AA Drink–leontien.nl

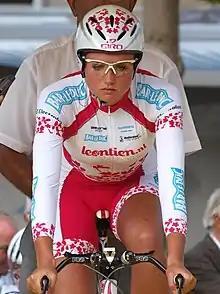
Chantal Blaak concentrating at the start of a time trial in 2009

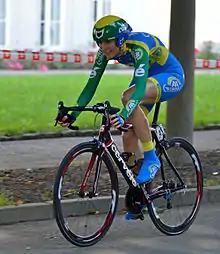
Marijn de Vries in 2012

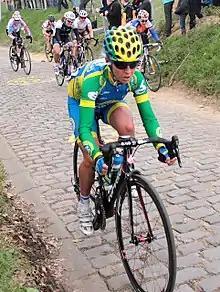
Emma Pooley in 2012

AA Drink–leontien.nl was a cycling team based in the Netherlands. The title sponsors were AA Drink ('after activity drink'), a Dutch sports drinks brand owned by United Soft Drinks, and leontien.nl, a women's health and fitness website associated with former champion cyclist Leontien van Moorsel, whose husband Michael Zijlaard was the team manager.